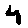
Label: 4